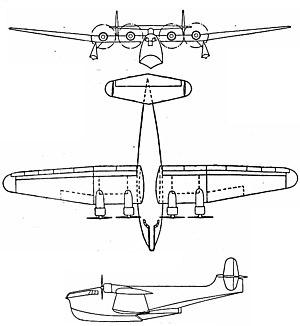
Le Breguet 730 est un hydravion français des années 1930. Il a été construit pour répondre au cahier des charges de la Marine nationale française. Il y eut une commande passée mais aucun exemplaire ne fut livré avant l'Armistice du 22 juin 1940 où la France se rendit face à l'Allemagne nazie. Quatre cellules incomplètes furent terminées à la fin de la Seconde Guerre mondiale qui servirent dans l'Aéronavale jusqu'en 1954.